Rob Verlinden

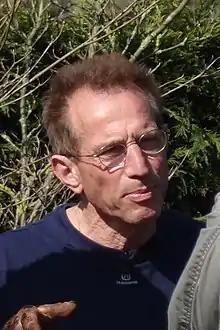
Verlinden in 2012

Rob Verlinden (Laren, 30 August 1950) is a Dutch gardener, television presenter of gardening shows and writer of several gardening books.